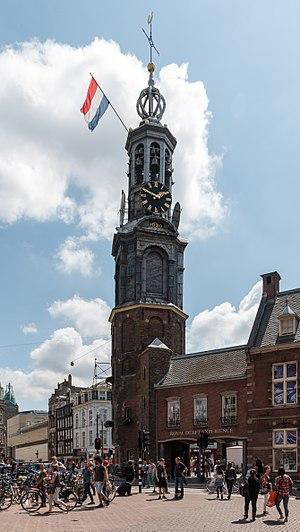
La Munttoren d'Amsterdam.